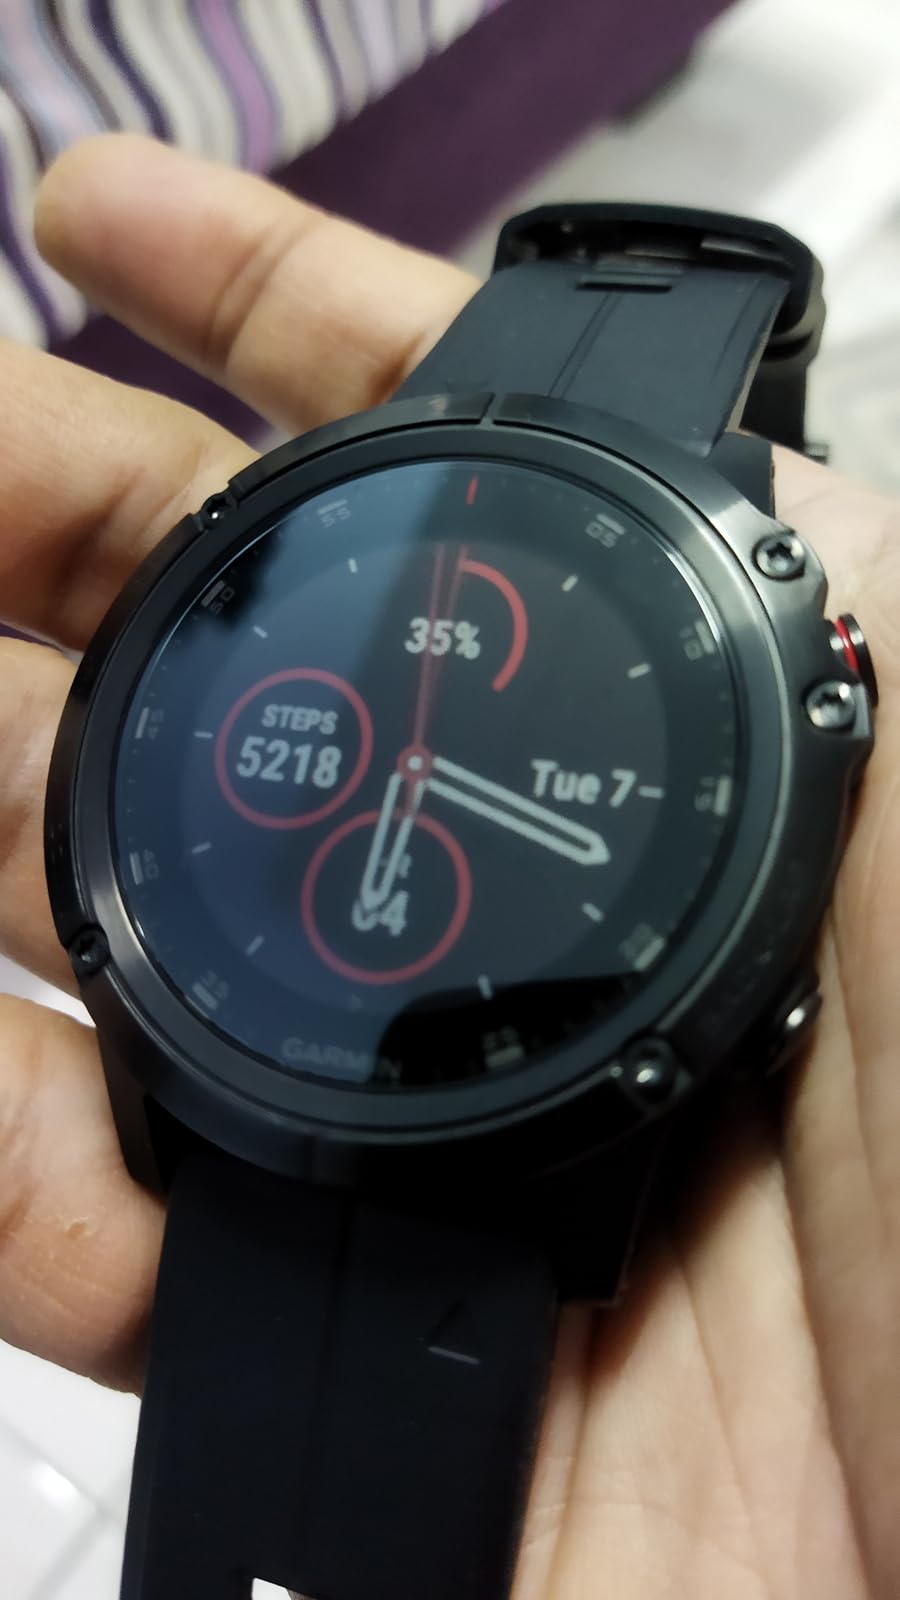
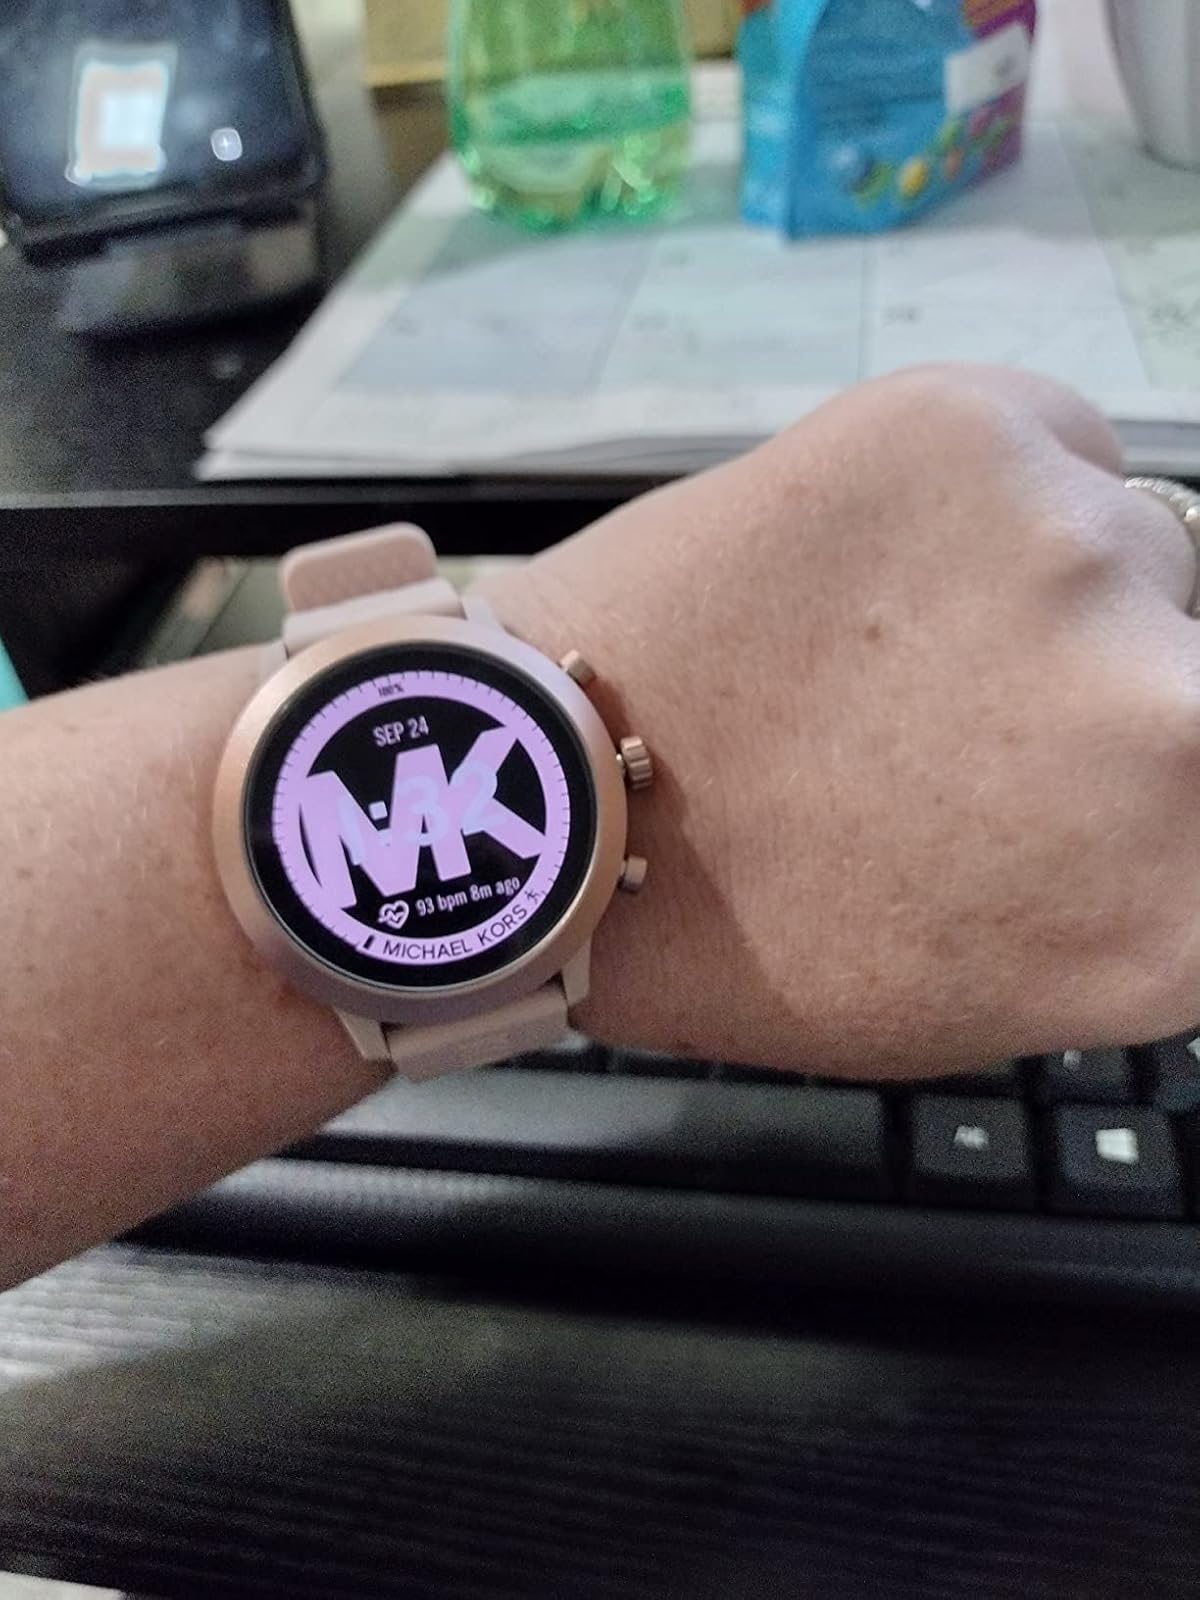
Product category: smartwatch
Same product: no